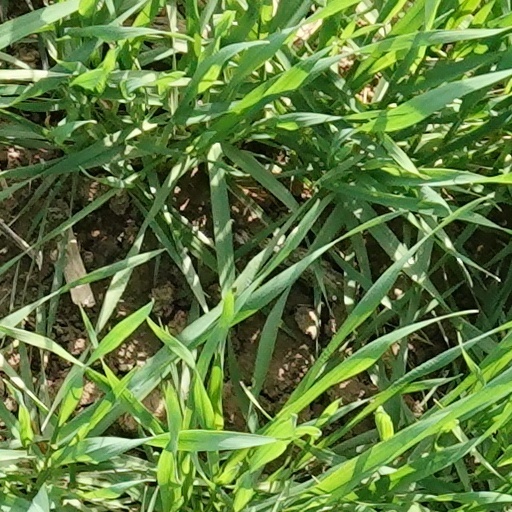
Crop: wheat